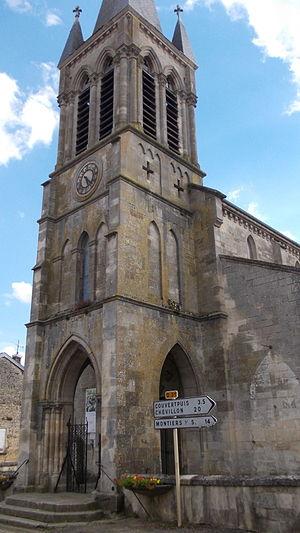
Église de la commune Hévilliers
Hévilliers est une commune française située dans le département de la Meuse, en région Grand Est.